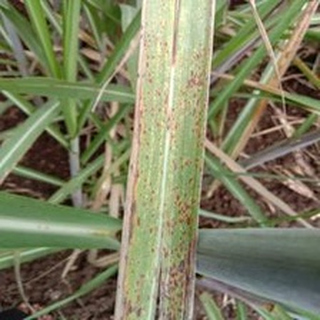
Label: sugarcane_rust